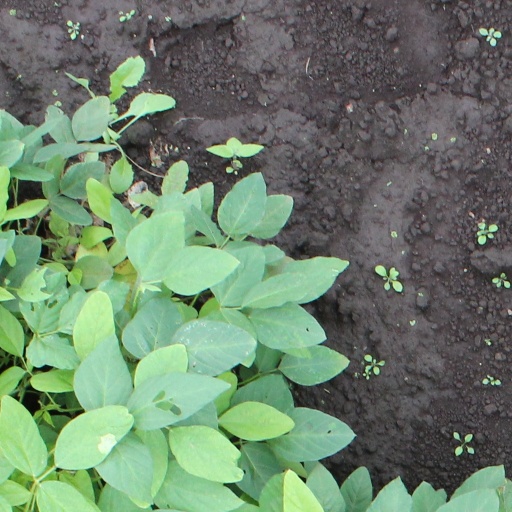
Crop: soybean